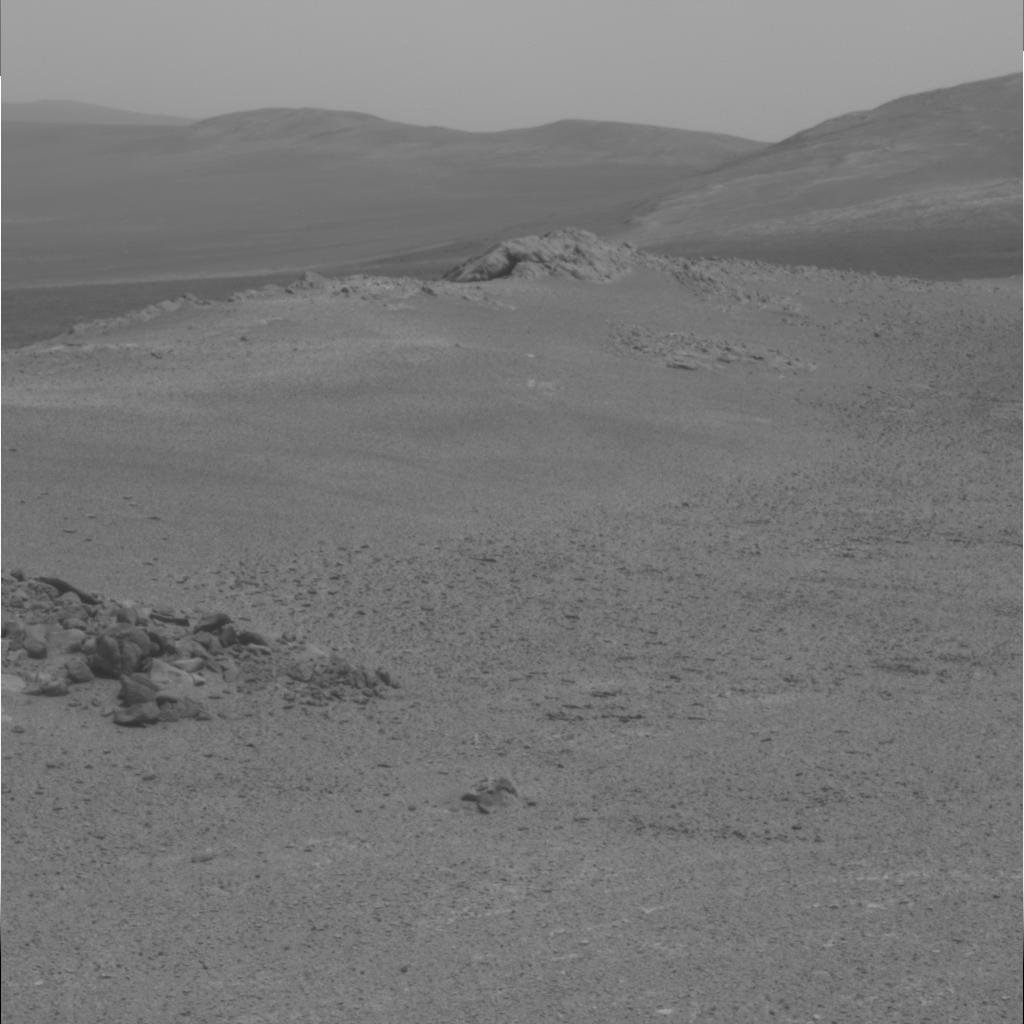
Surface features visible: Rock Outcrops, Float Rocks, Clasts, Soil, Distant Vista, Sky